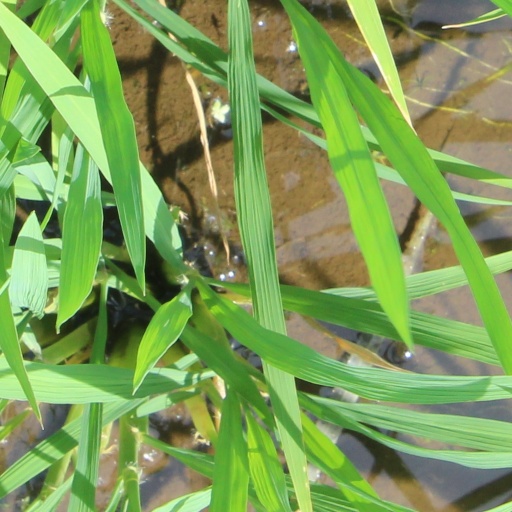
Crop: rice